Nick Holt

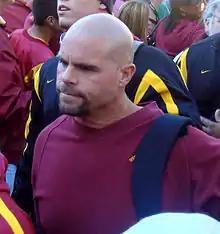
Holt in 2007

Nicholas Holt V (born October 15, 1962) is an American football coach who is currently the assistant head coach and co-defensive coordinator at Abilene Christian. He was previously head coach of Skorpions Varese of the Federazione Italiana di American Football in 2020 and an offensive analyst for Texas Tech in 2021. Previously he was co-defensive coordinator and linebackers coach at Purdue University for three seasons from 2017 to 2019. Before that he was the defensive coordinator at Western Kentucky from 2013 to 2016. Earlier in his career, Holt was defensive coordinator and assistant head coach of the Washington Huskies, defensive coordinator and defensive line coach of the USC Trojans, and head coach of the Idaho Vandals from 2004 to 2005.